Henry Bishop (composer)

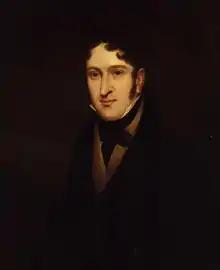
Sir Henry Rowley Bishop, by Isaac Pocock

Sir Henry Rowley Bishop (18 November 178730 April 1856) was an English composer from the early Romantic era. He is most famous for the songs "Home! Sweet Home!" and "Lo! Hear the Gentle Lark." He was the composer or arranger of some 120 dramatic works, including 80 operas, light operas, cantatas, and ballets. Bishop was Knighted in 1842. Bishop worked for all the major theatres of London in his era – including the Royal Opera House at Covent Garden, the Theatre Royal, Drury Lane, Vauxhall Gardens and the Haymarket Theatre, and was Professor of Music at the universities of Edinburgh and Oxford. His second wife was the noted soprano Anna Bishop, who scandalised British society by leaving him and conducting an open liaison with the harpist Nicolas-Charles Bochsa until the latter's death in Sydney.